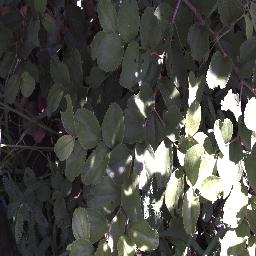
Label: chinee_apple